Noel, Nova Scotia

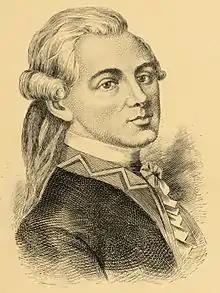
First recorded visitor to Vil Noel (1747): Daniel Liénard de Beaujeu

At the beginning of Father Le Loutre's War, Noel Doiron and many others joined the Acadian Exodus from mainland Nova Scotia to the French colony of Ile St. Jean (i.e., Prince Edward Island). Noel was accompanied by the Acadians in Selma, Nova Scotia and Maitland, Hants County, Nova Scotia. Noel specifically settled Pointe Prime, Ile St. Jean (present day Eldon, Prince Edward Island). However, after the British occupied Ile St Jean following the Siege of Louisbourg in 1758 they deported Noel Doiron and the former Noel residents in the Ile Saint-Jean Campaign of the Expulsion of the Acadians. Their deportation ship the "Duke William" sank on December 13, 1758 en route to France. At least three hundred and sixty Acadians, including Noel and most of his extended family, perished. The sinking of the "Duke William" is one of the worst marine disasters in Canadian history (as measured by Canadian lives lost)—see List of disasters in Canada by death toll. According to the Captain of the "Duke William", William Nichols, Noel Doiron was "head prisoner" aboard the doomed vessel and was described as the "father of the whole island", a reference to Noel's place of prominence among the Acadian residents of Isle St. Jean (Prince Edward Island). For his "noble resignation" and self-sacrifice aboard the "Duke William", Noel was celebrated in popular print throughout the 19th century in England and America.